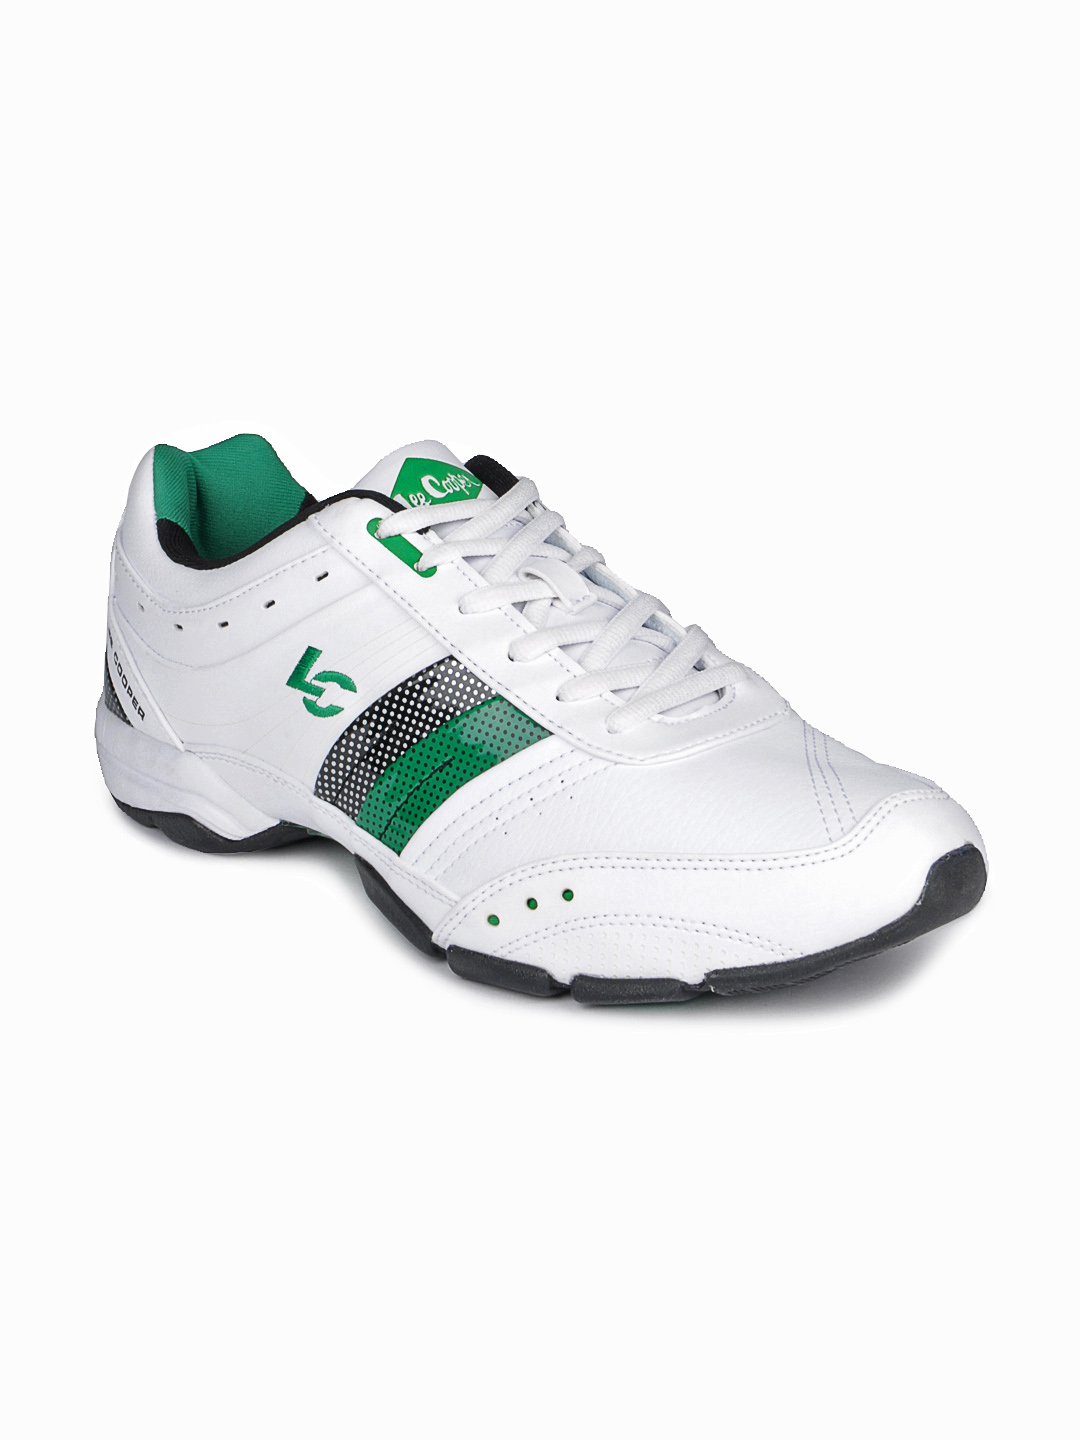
Lee Cooper Men White Shoes
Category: Footwear / Shoes / Casual Shoes
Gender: Men
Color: White
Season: Fall 2012
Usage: Casual